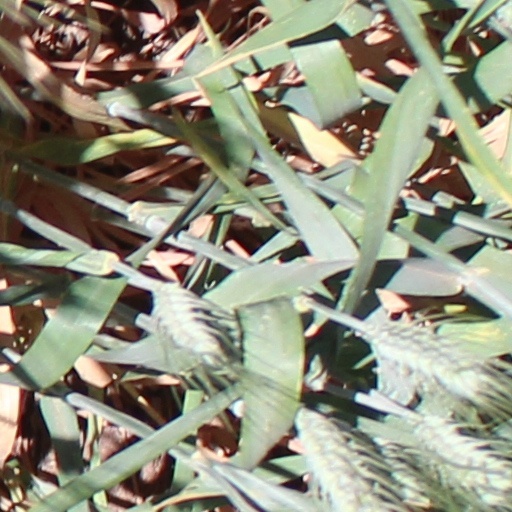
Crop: wheat